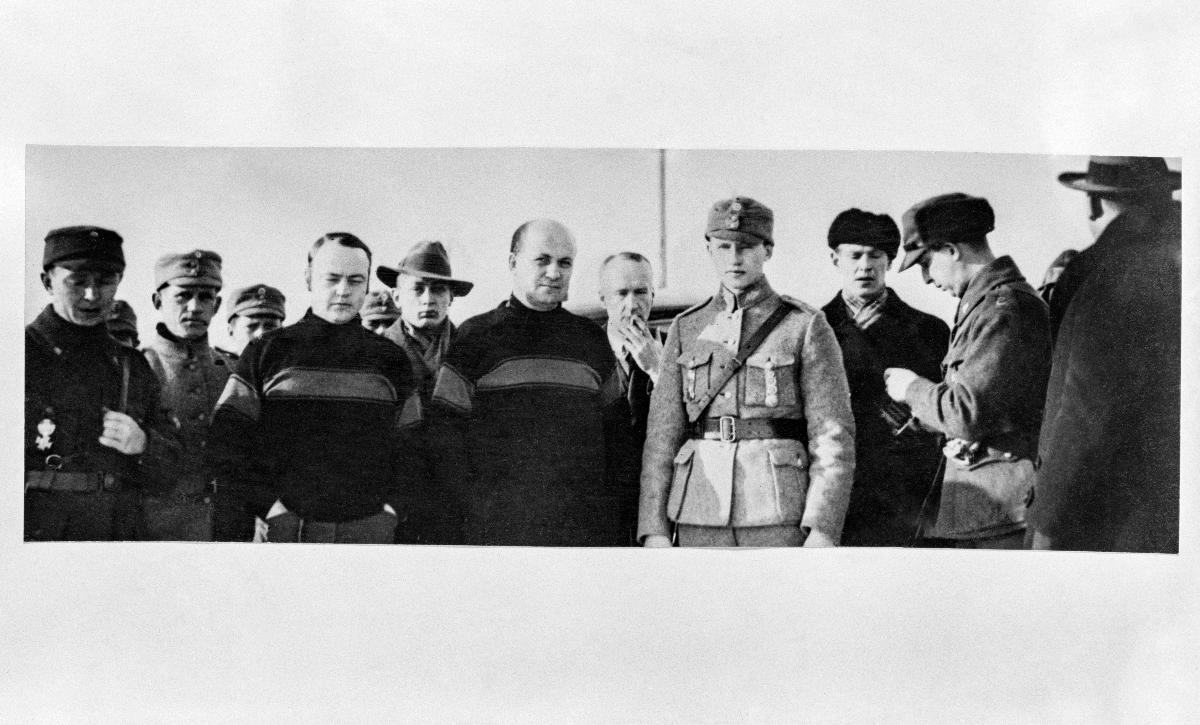
Mäntsälän kapina
Mäntsäläupproret; Mäntsälä rebellion
sisällön kuvaus: Mäntsälän kapina 27.2.-6.3.1932. Kapinanjohtajat. content description: Mäntsälän rebellion 27.2.-6.3.1932. The leaders of the rebellion. innehållsbeskrivning: Mäntsäläupproret 27.2.-6.3.1932. Upprorsledarna.
Vuosi: 1932
Paikka: Suomi
Aiheet: politiikka; äärioikeistolaisuus; lapuanliike; kapinat; suojeluskunnat; HBL; politics; far right; Lapua movement; insurgencies; right-wing extremism; rebellion; civil guard; civil guards; politik; högerextremism; Lapporörelsen; uppror; lapporörelsen; skyddskåren; kravaller; skyddskårer